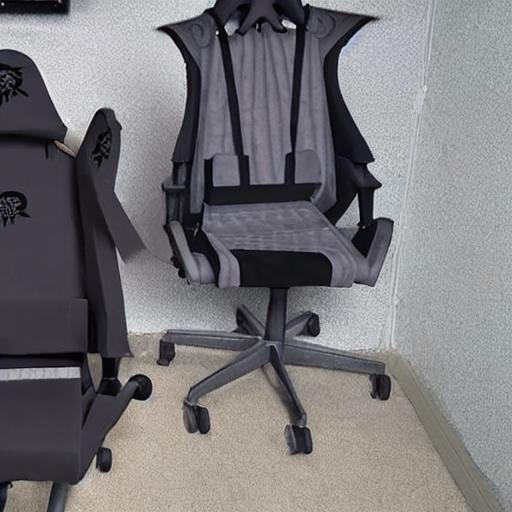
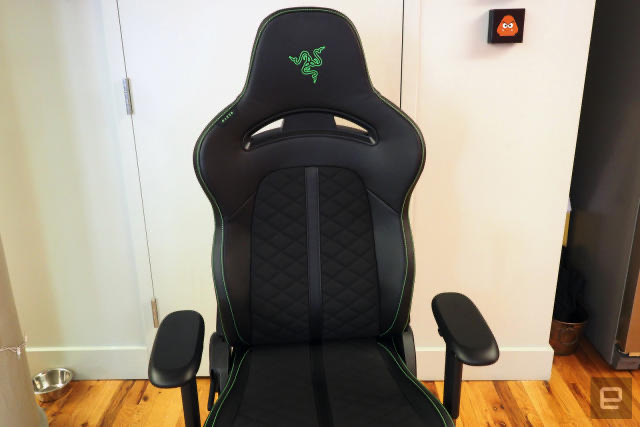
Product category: items_chair
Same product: no